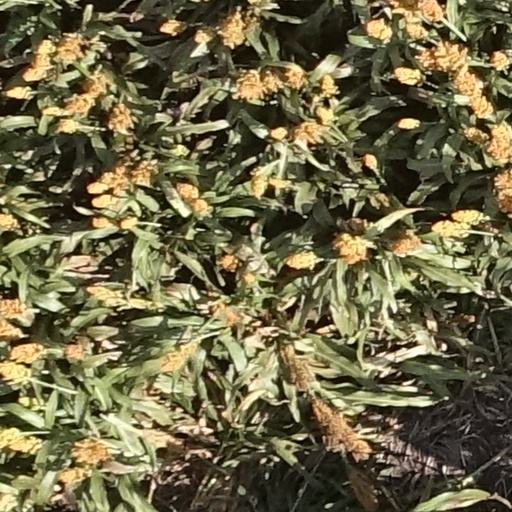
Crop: sorghum